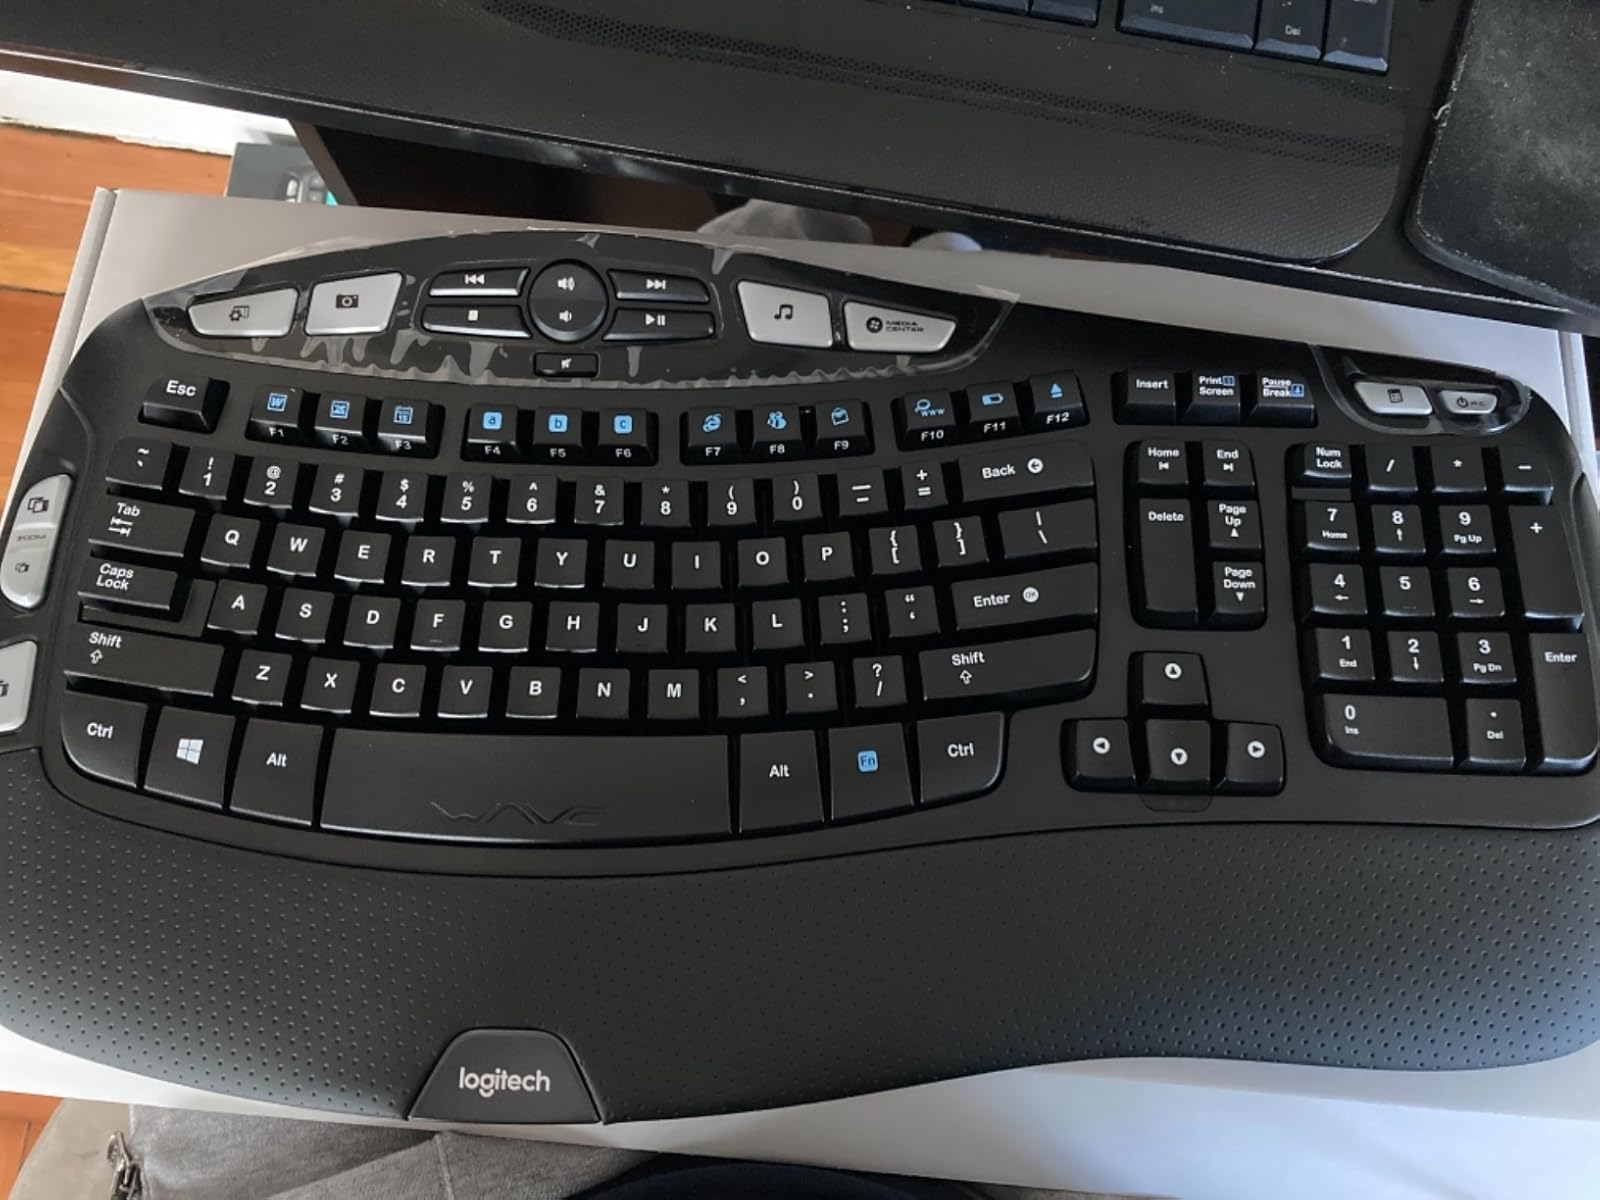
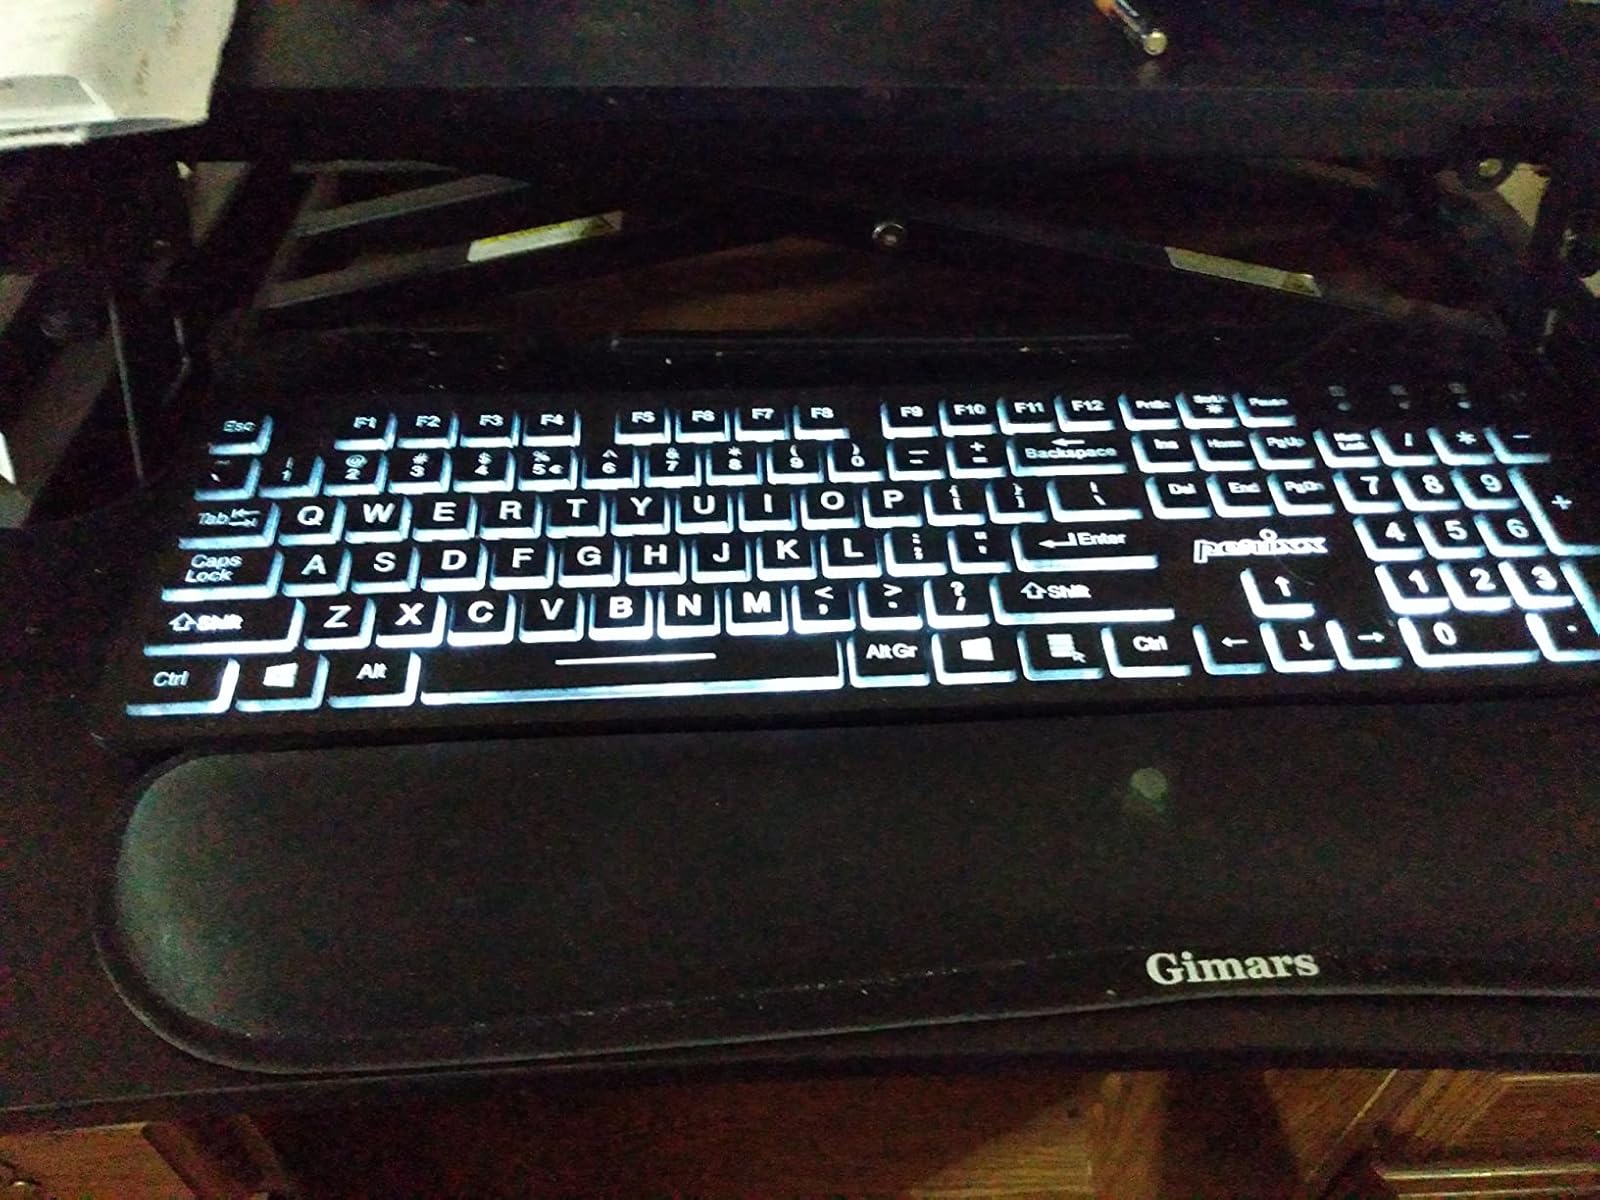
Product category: keyboard
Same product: no